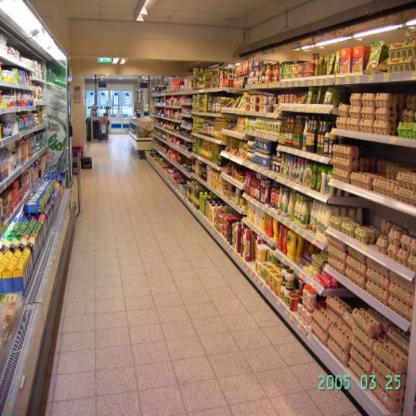
Scene: Indoor